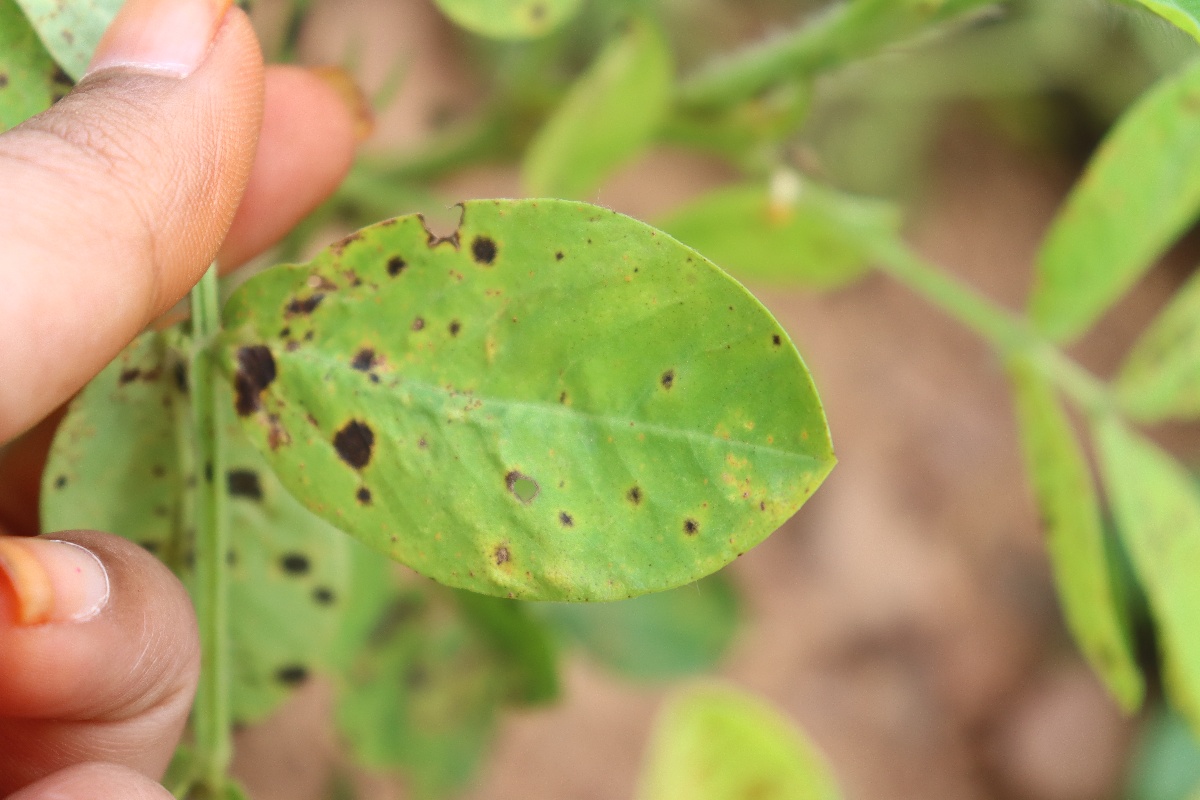
Label: late leaf spot